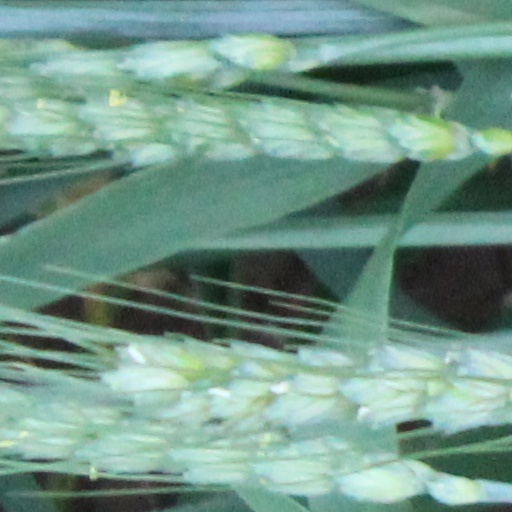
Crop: wheat